The Long Road Home (miniseries)

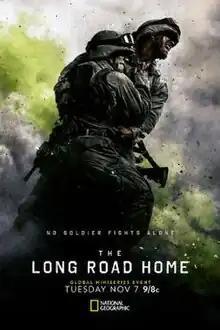
Television release poster

The Long Road Home is an American drama miniseries created by Mikko Alanne. It is based on the 2007 book "The Long Road Home: A Story of War and Family" by Martha Raddatz, which tells the story of a U.S. Army unit during the first day of the siege of Sadr City in 2004. The series stars Michael Kelly, Jason Ritter, Kate Bosworth, Sarah Wayne Callies, Jeremy Sisto, Noel Fisher, Jon Beavers, E. J. Bonilla, Jorge Diaz, Ian Quinlan, Darius Homayoun and Patrick Schwarzenegger. The miniseries premiered on National Geographic on November 7, 2017.